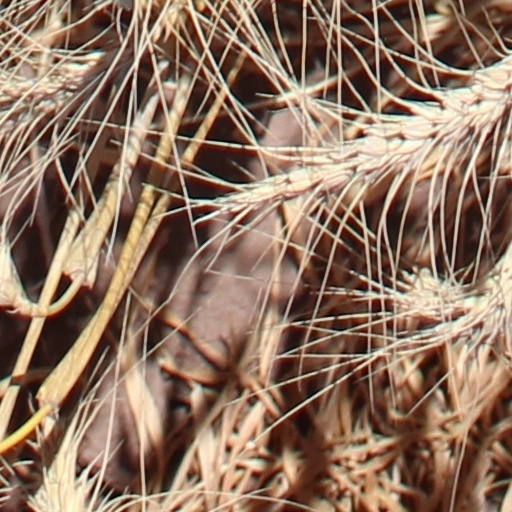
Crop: wheat